Sir Francis Vincent, 10th Baronet

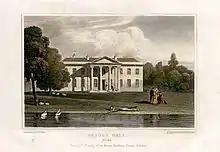
Debden Hall, Uttlesford

He was elected at the 1831 general election as one of the two Members of Parliament (MPs) for the borough of St Albans in Hertfordshire. He was re-elected in 1832, and held the seat until the 1835 general election, when he did not stand again.